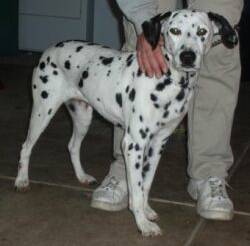
Label: dog